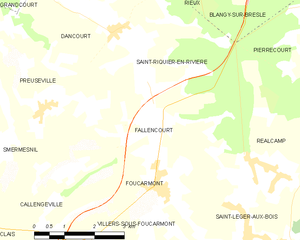
Carte des communes françaises Fallencourt